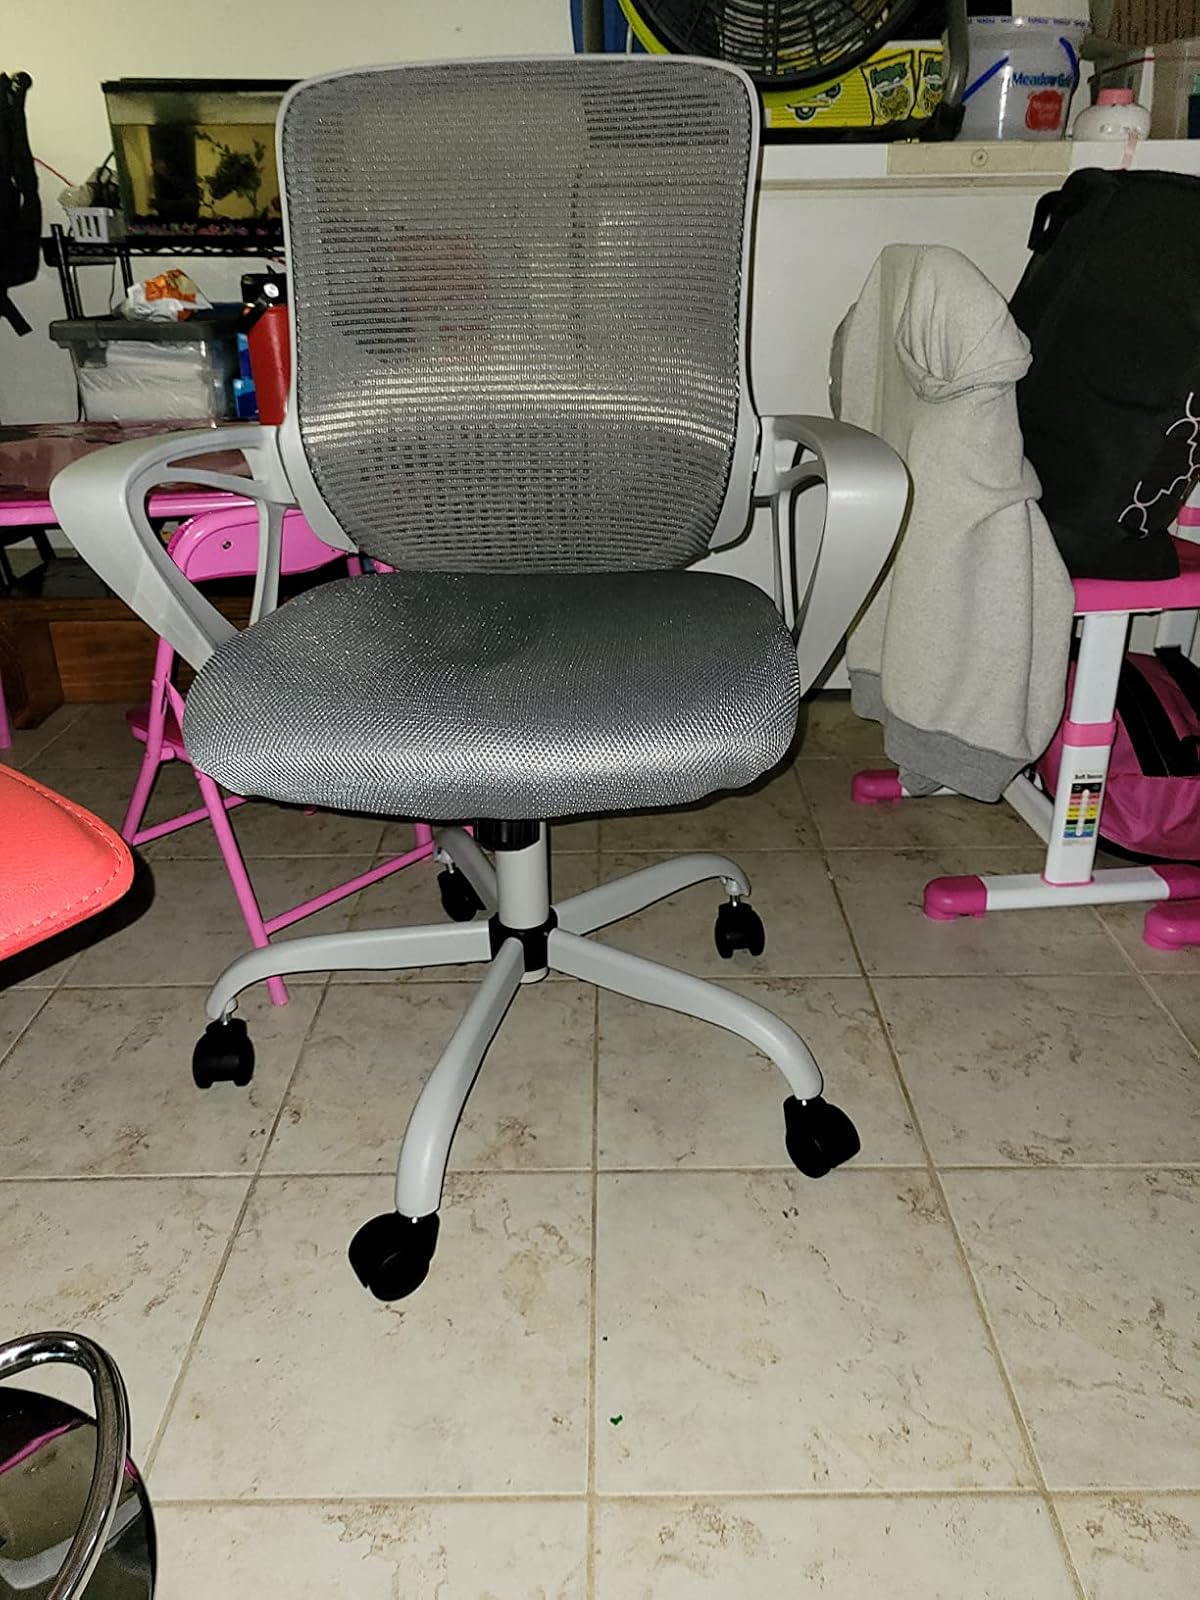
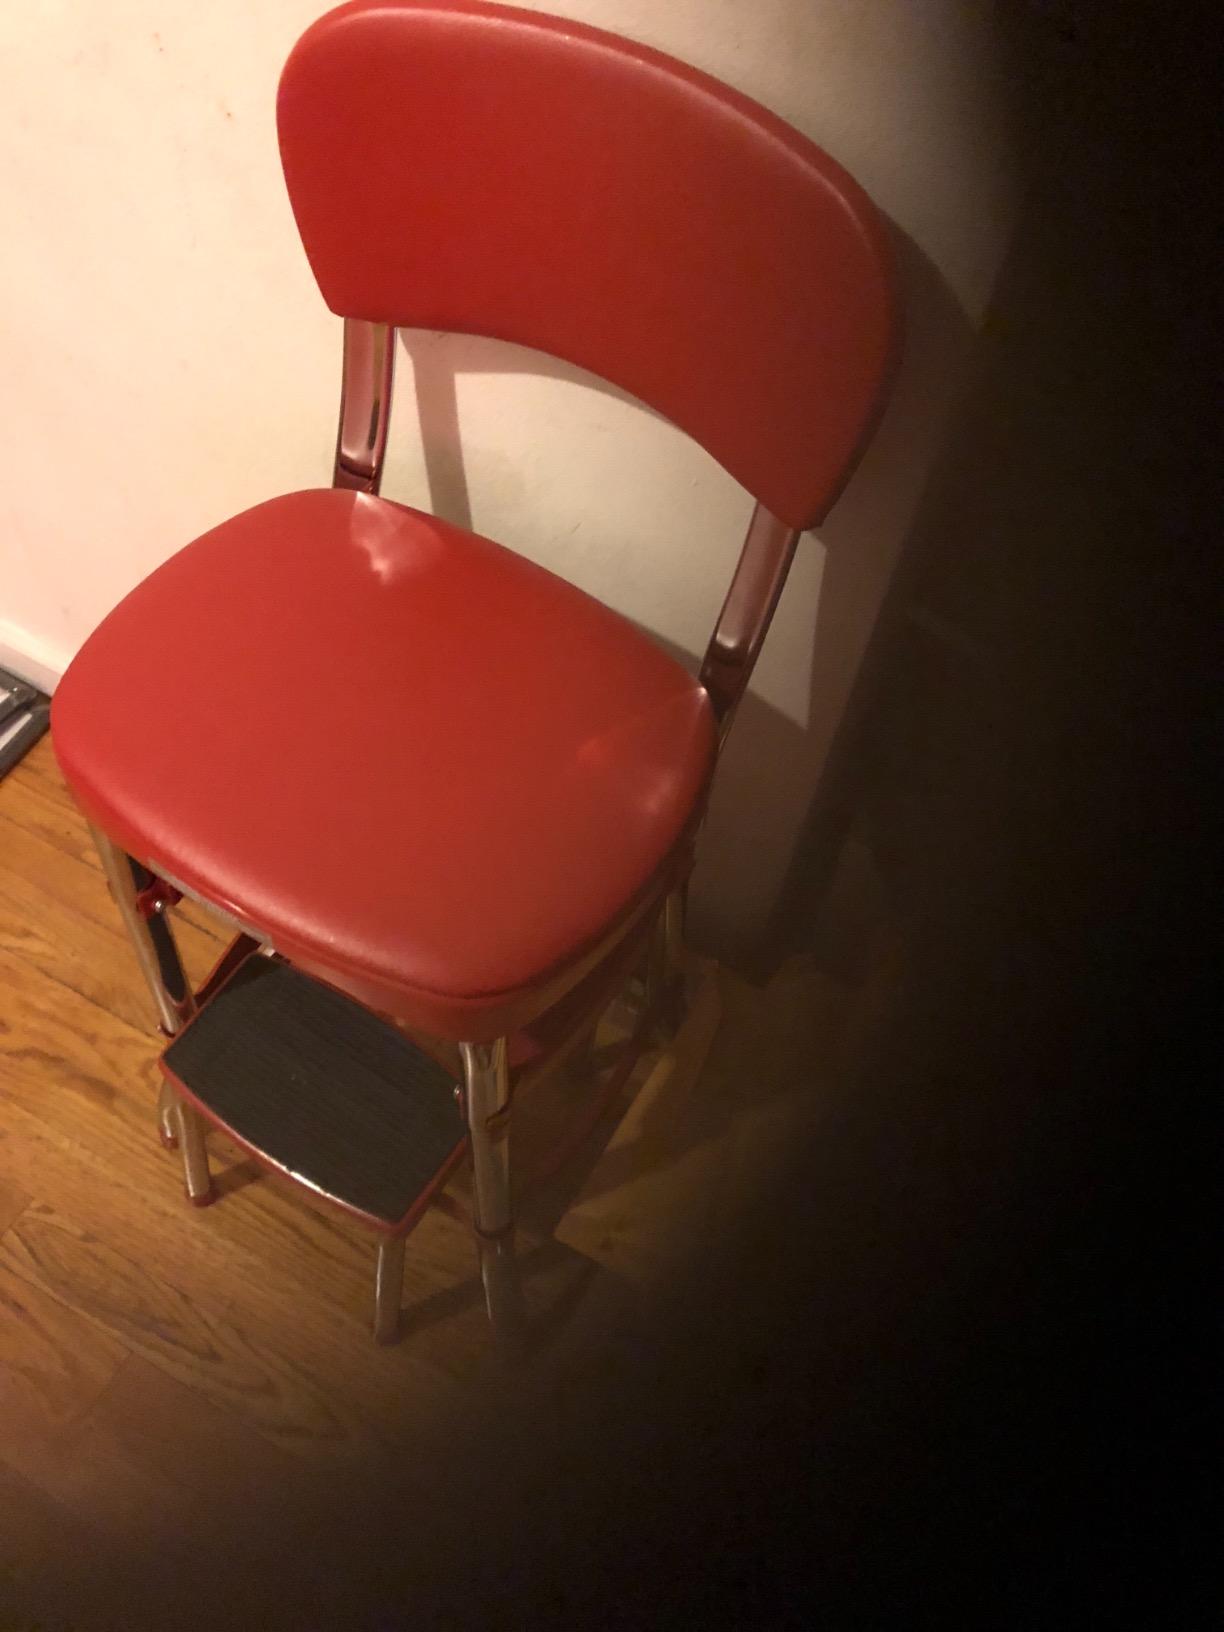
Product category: items_chair
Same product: no